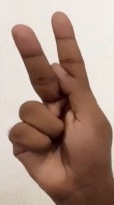
ASL sign: K